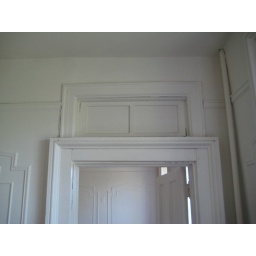
above bedroom door